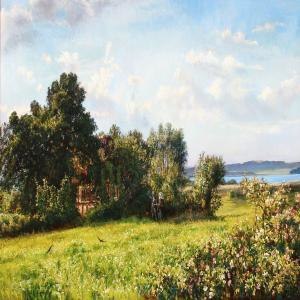
Pauline Thomsen
Bisholt ved Horsens Bugt
Pauline Thomsen var en dansk landskabsmaler.